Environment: real
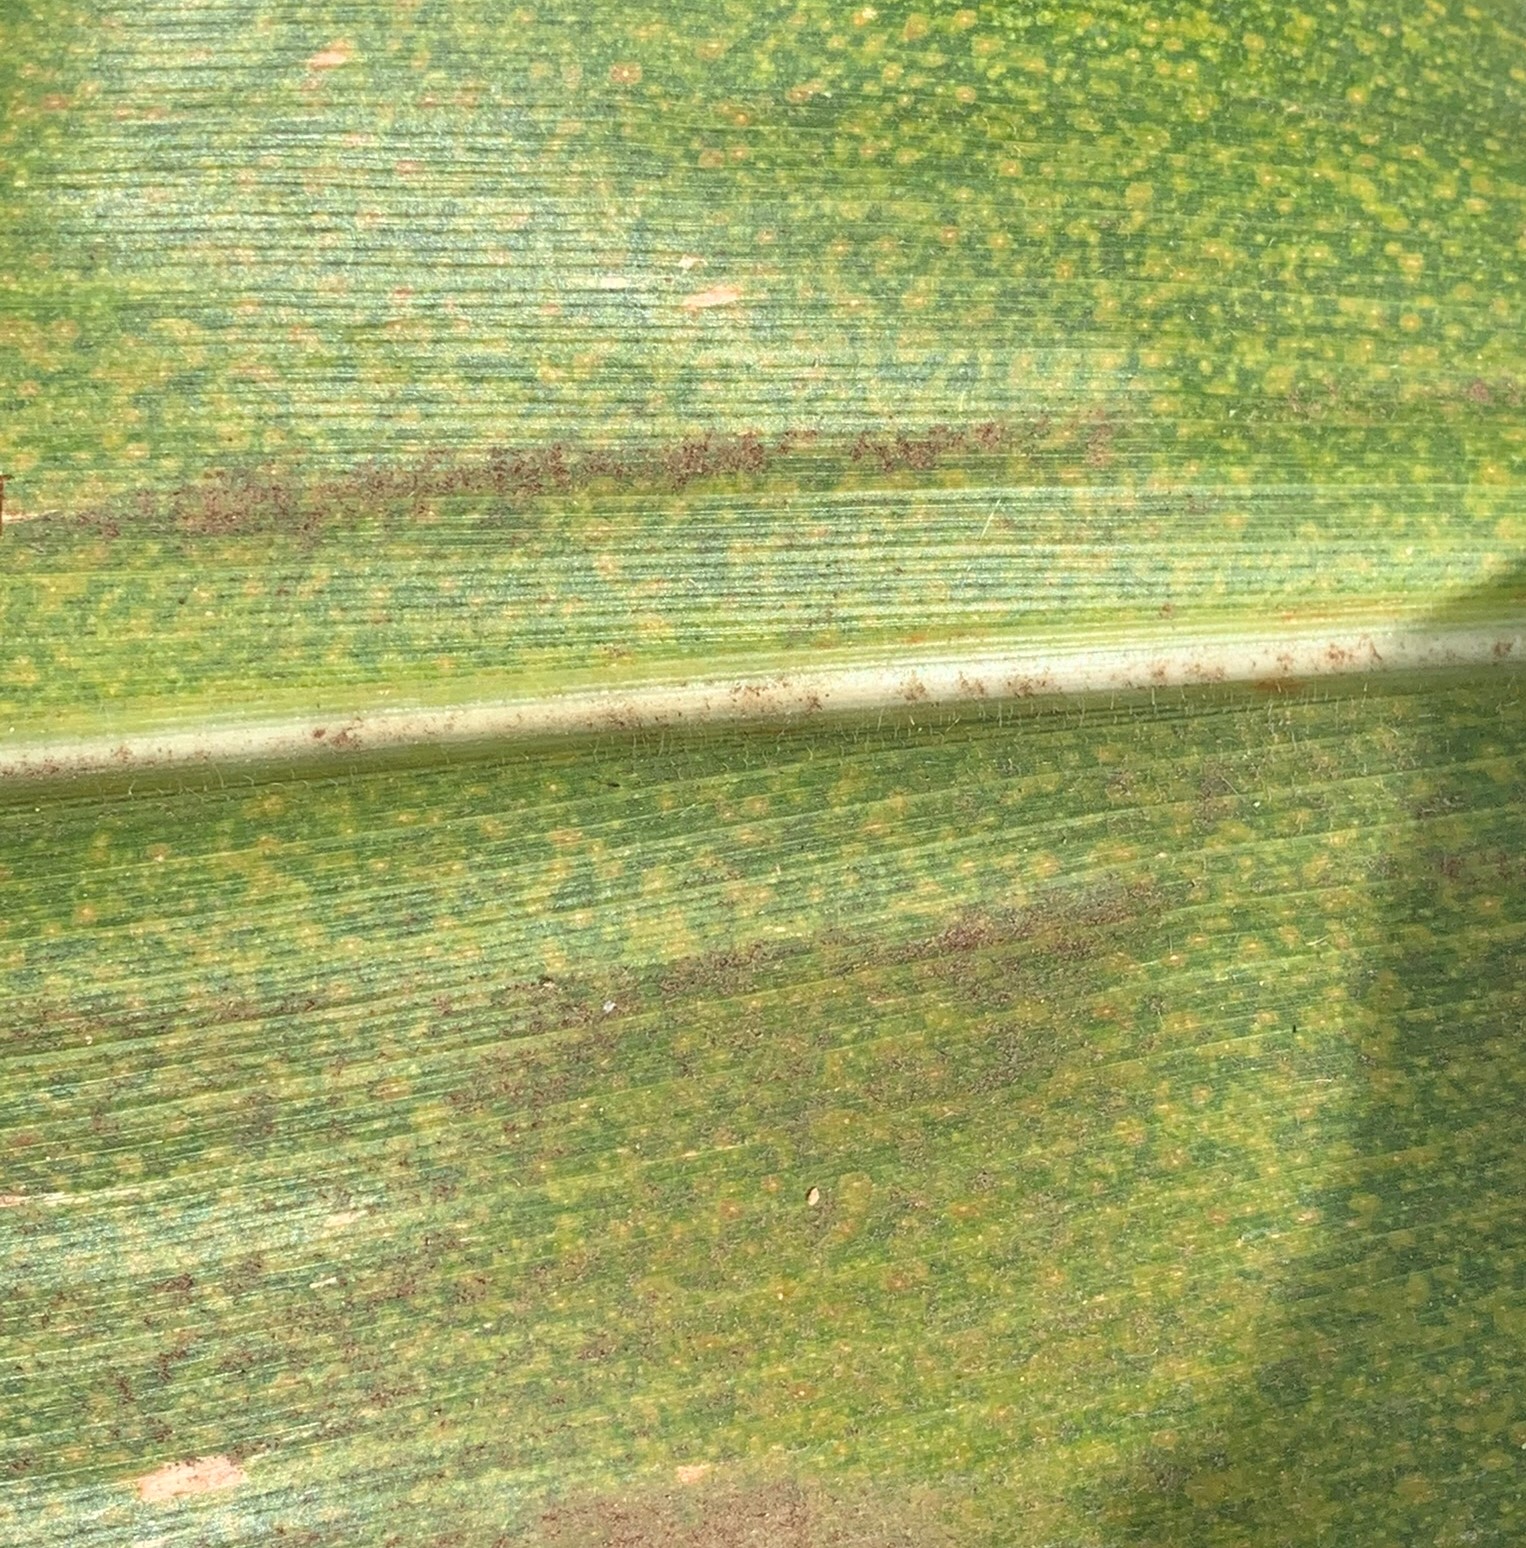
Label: lethal_necrosis